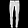
Label: Trouser